Ministry of Economics and Finance (France)

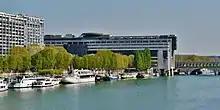
Seat of the Ministry of Economics and Finance at Bercy

The Ministry of the Economy and Finance building is situated in Bercy, in the 12th arrondissement of Paris. The building it shares with the Ministry of Public Action and Accounts extends to the Seine, where there is an embarcadero with fast river boats for faster liaisons to other government agencies. It is also served by Paris Métro lines 6 and 14 at Bercy station.